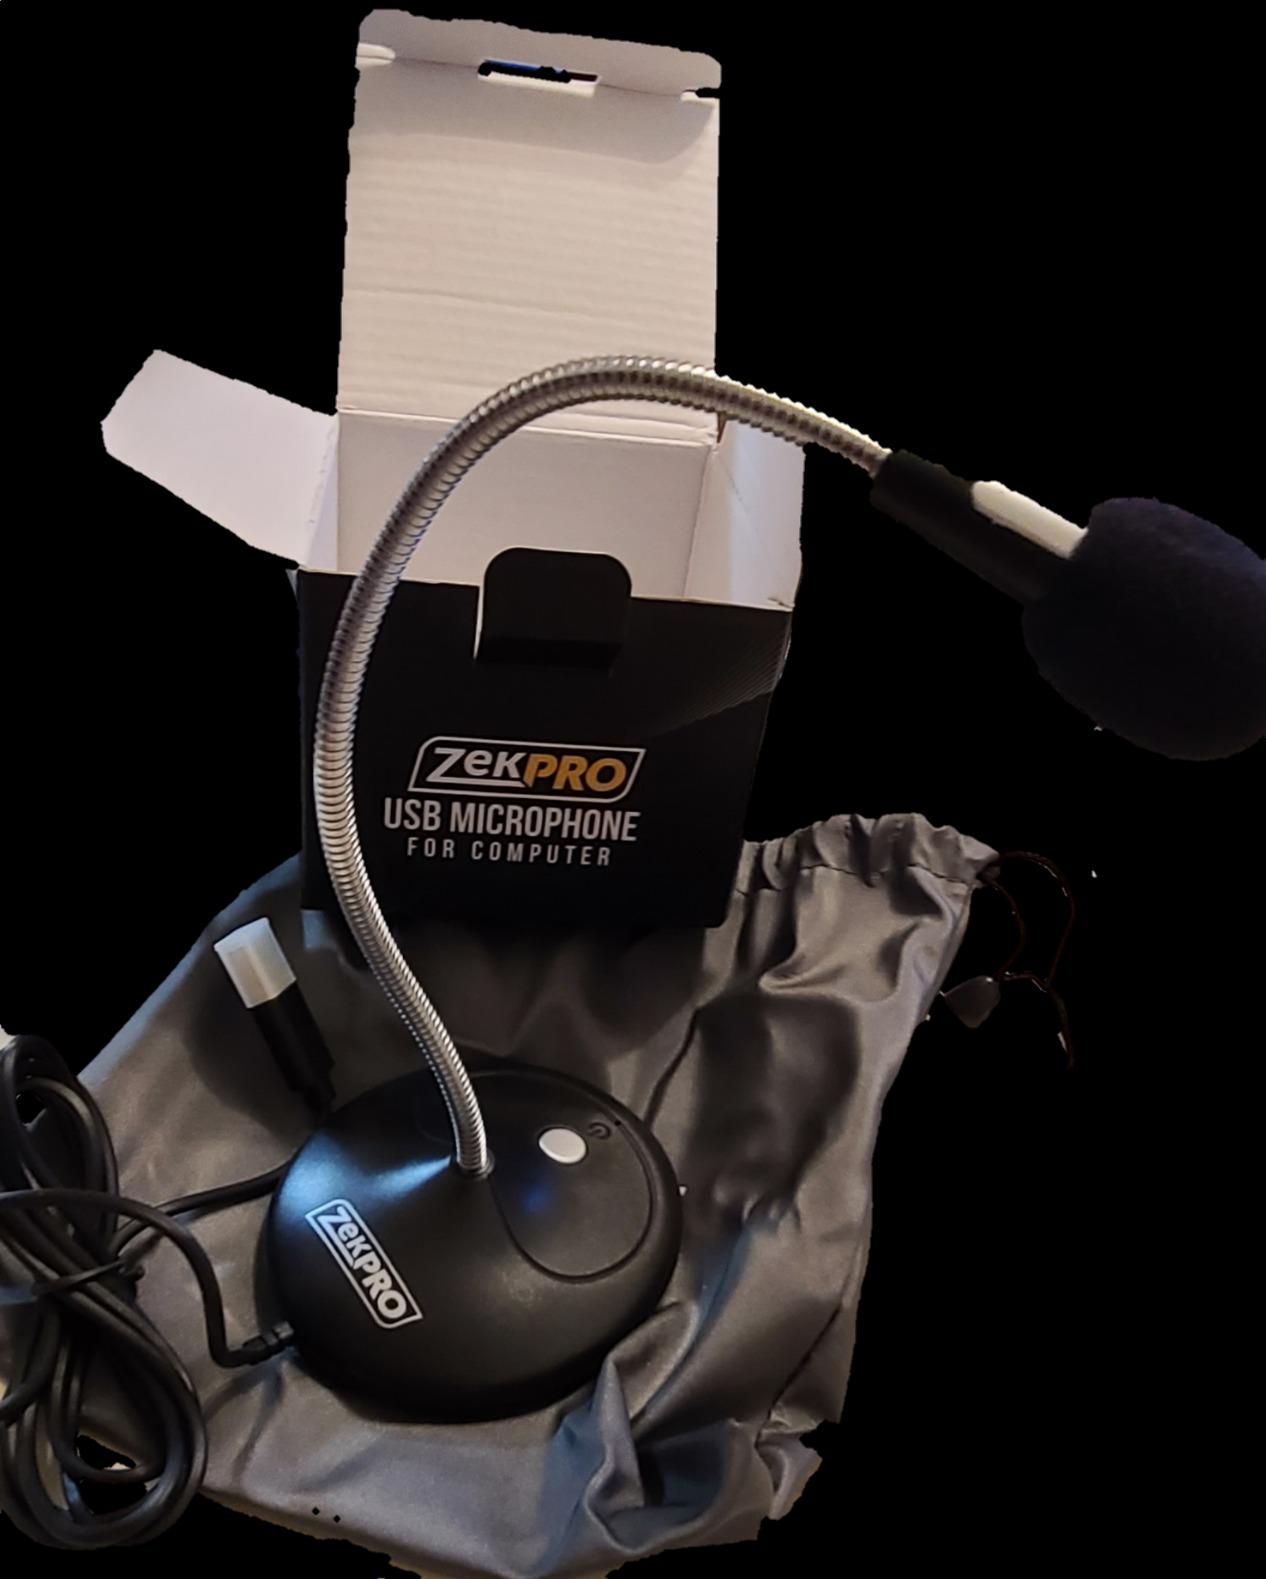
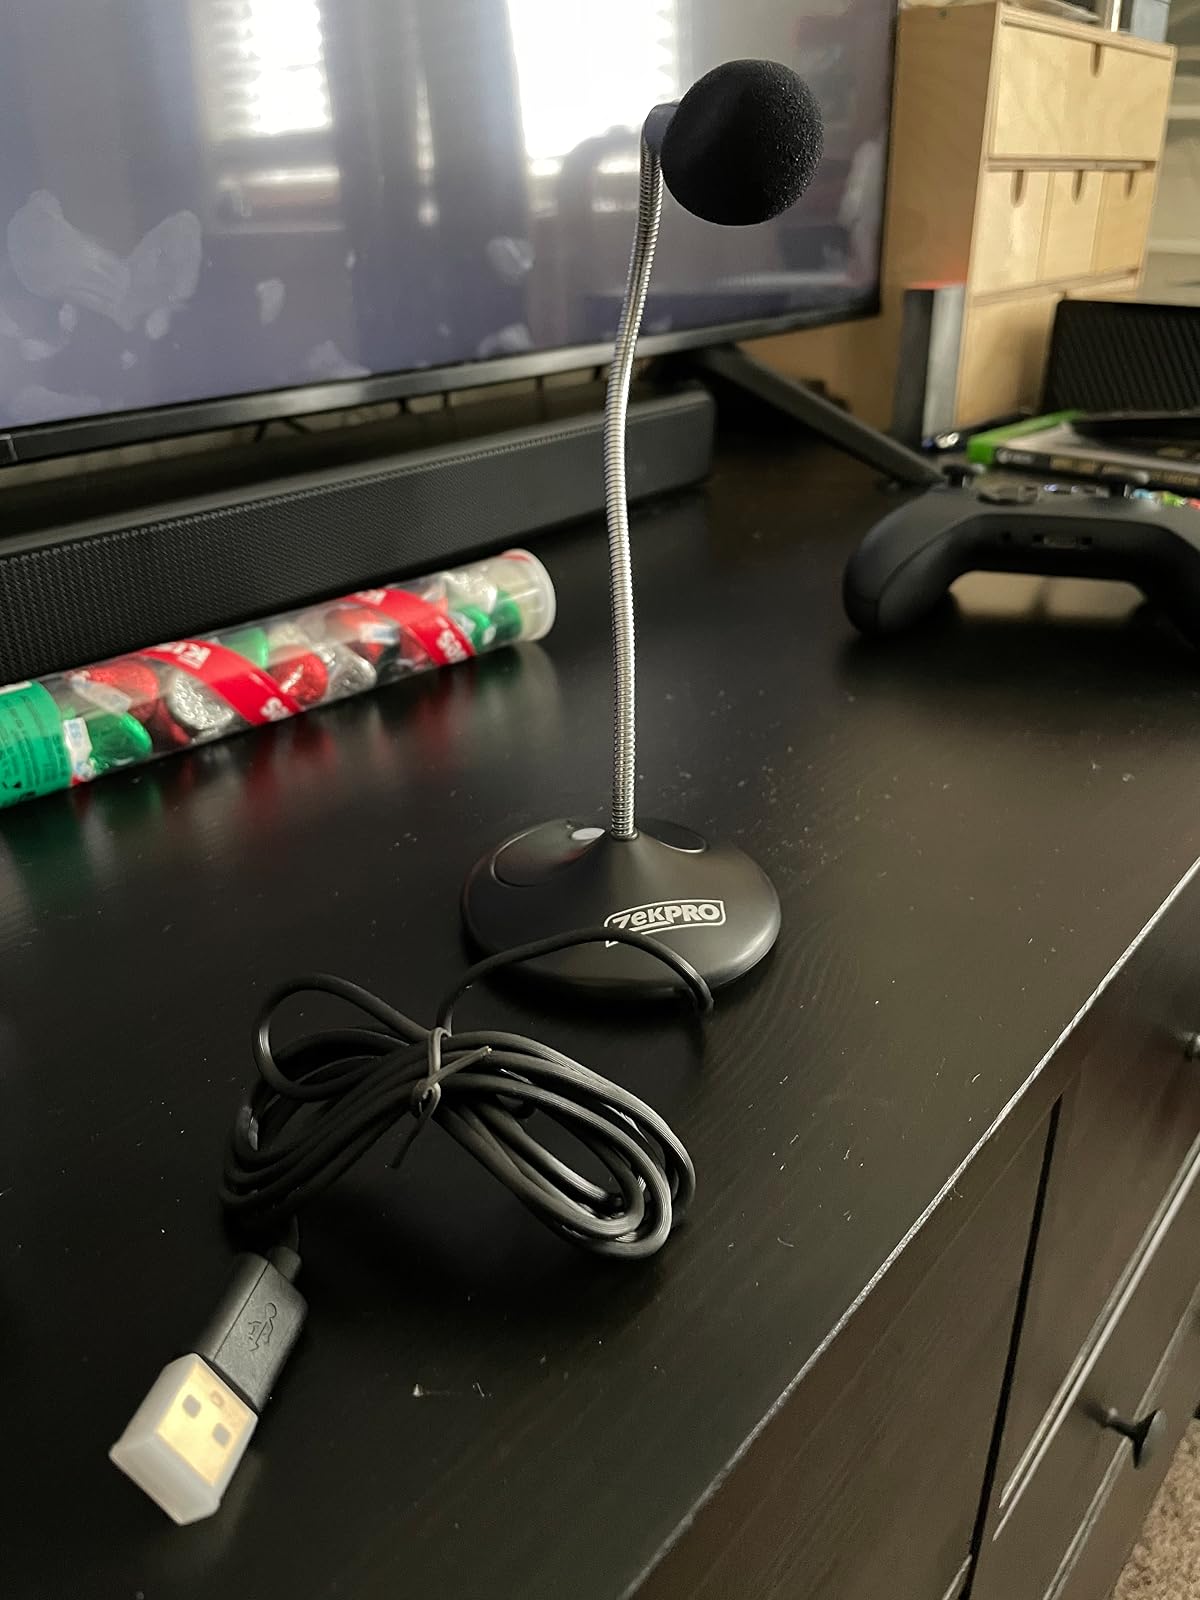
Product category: microphone
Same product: yes